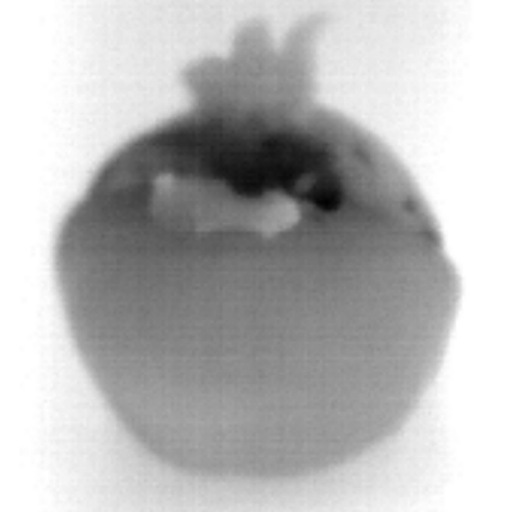
Label: Major Defect